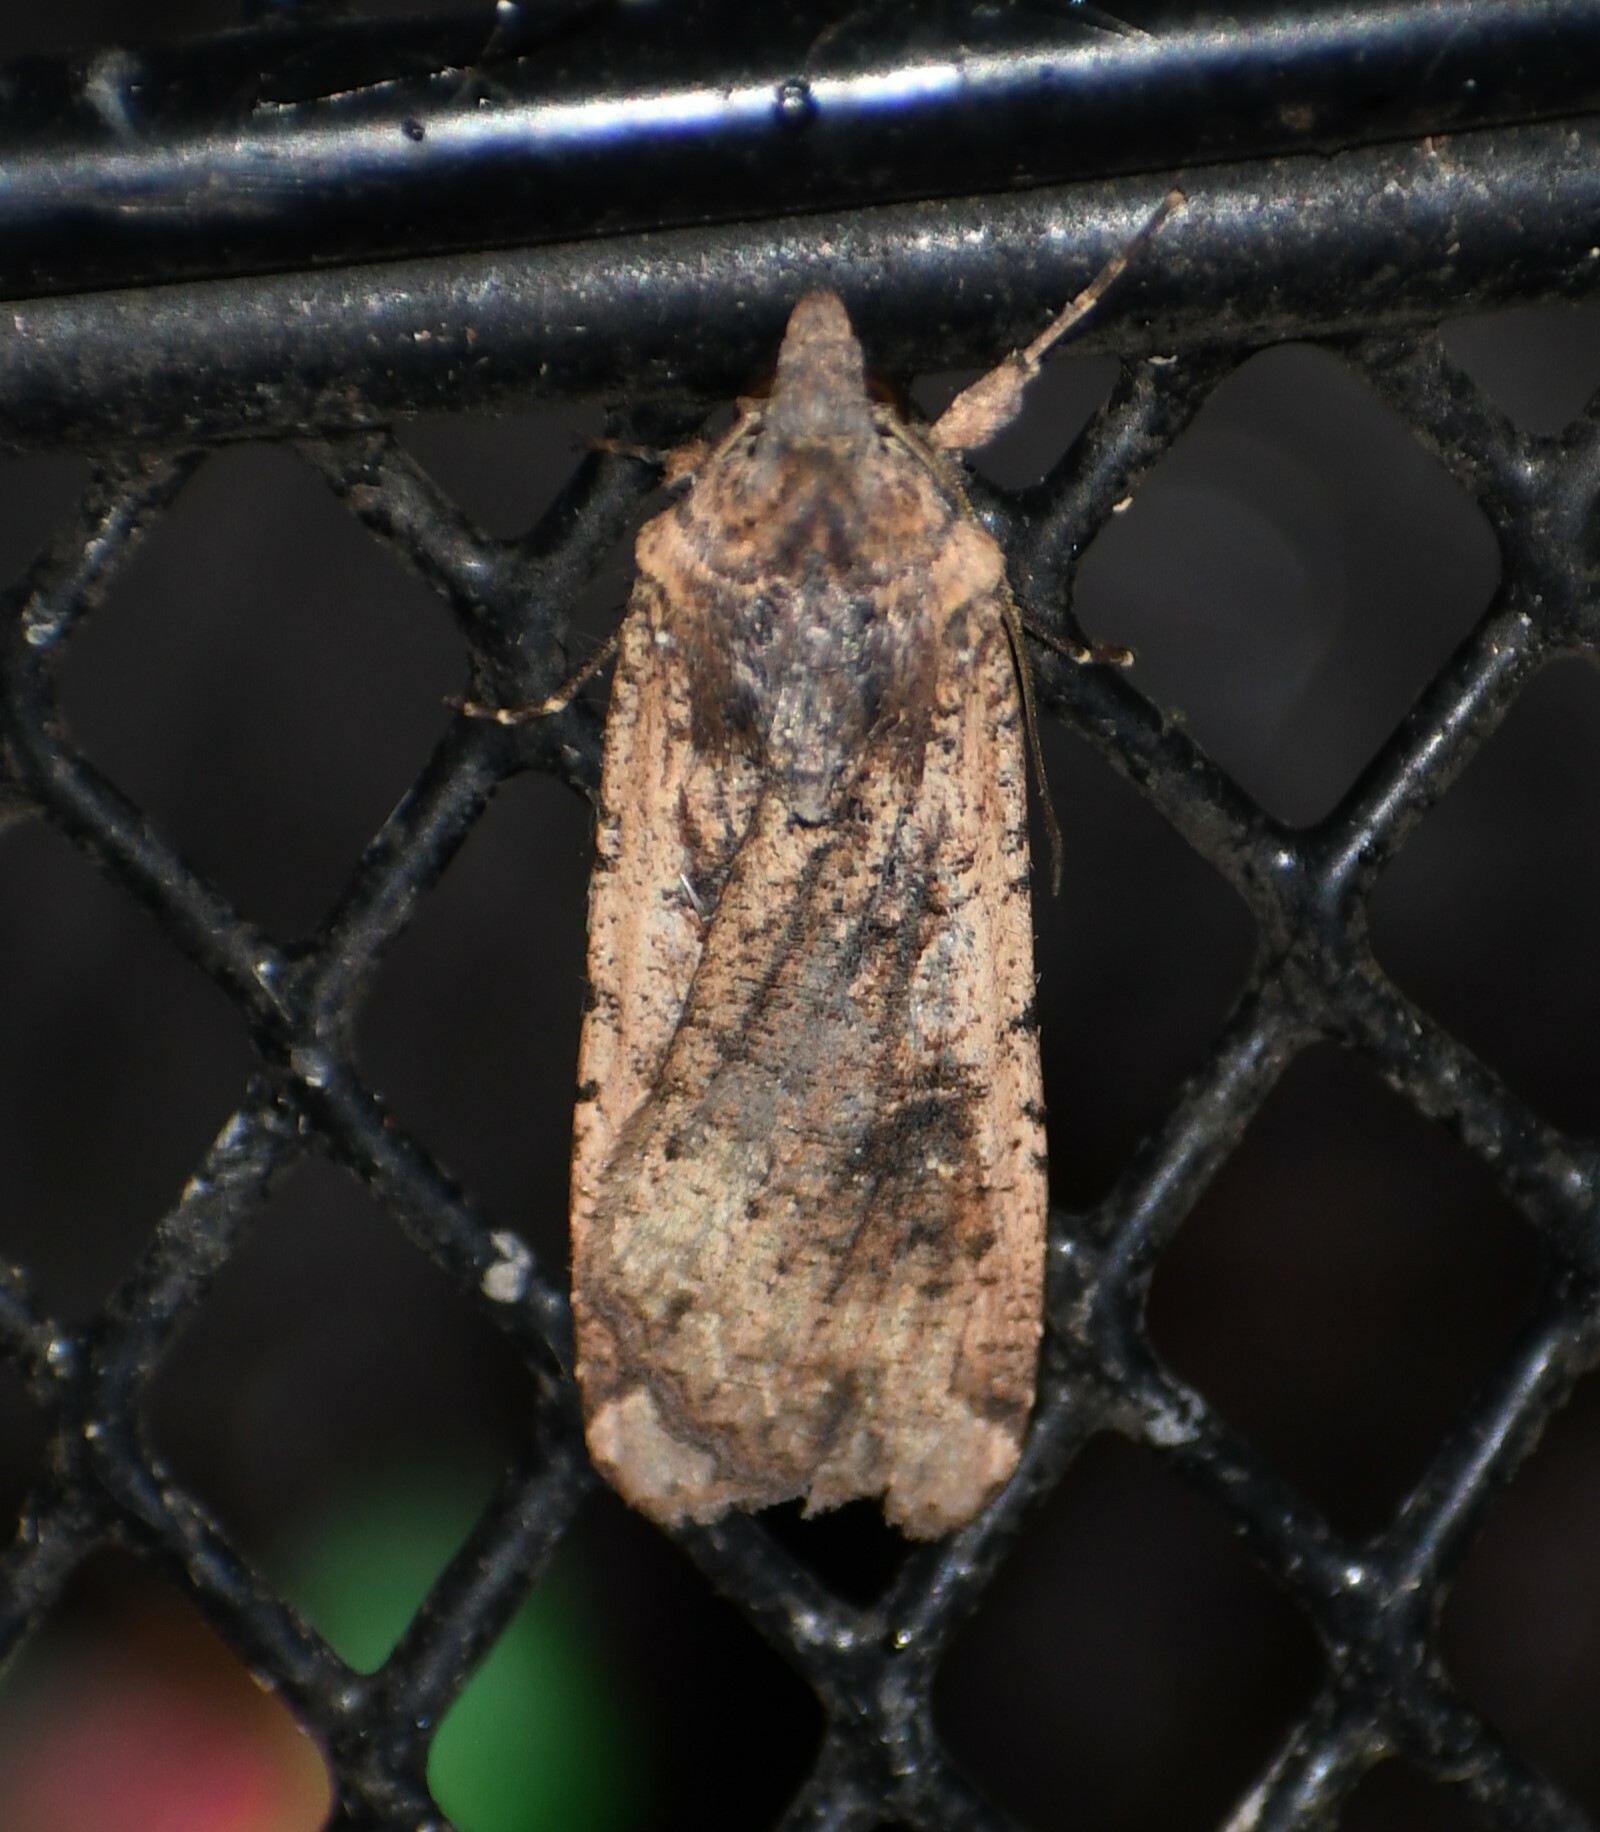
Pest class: cutworms